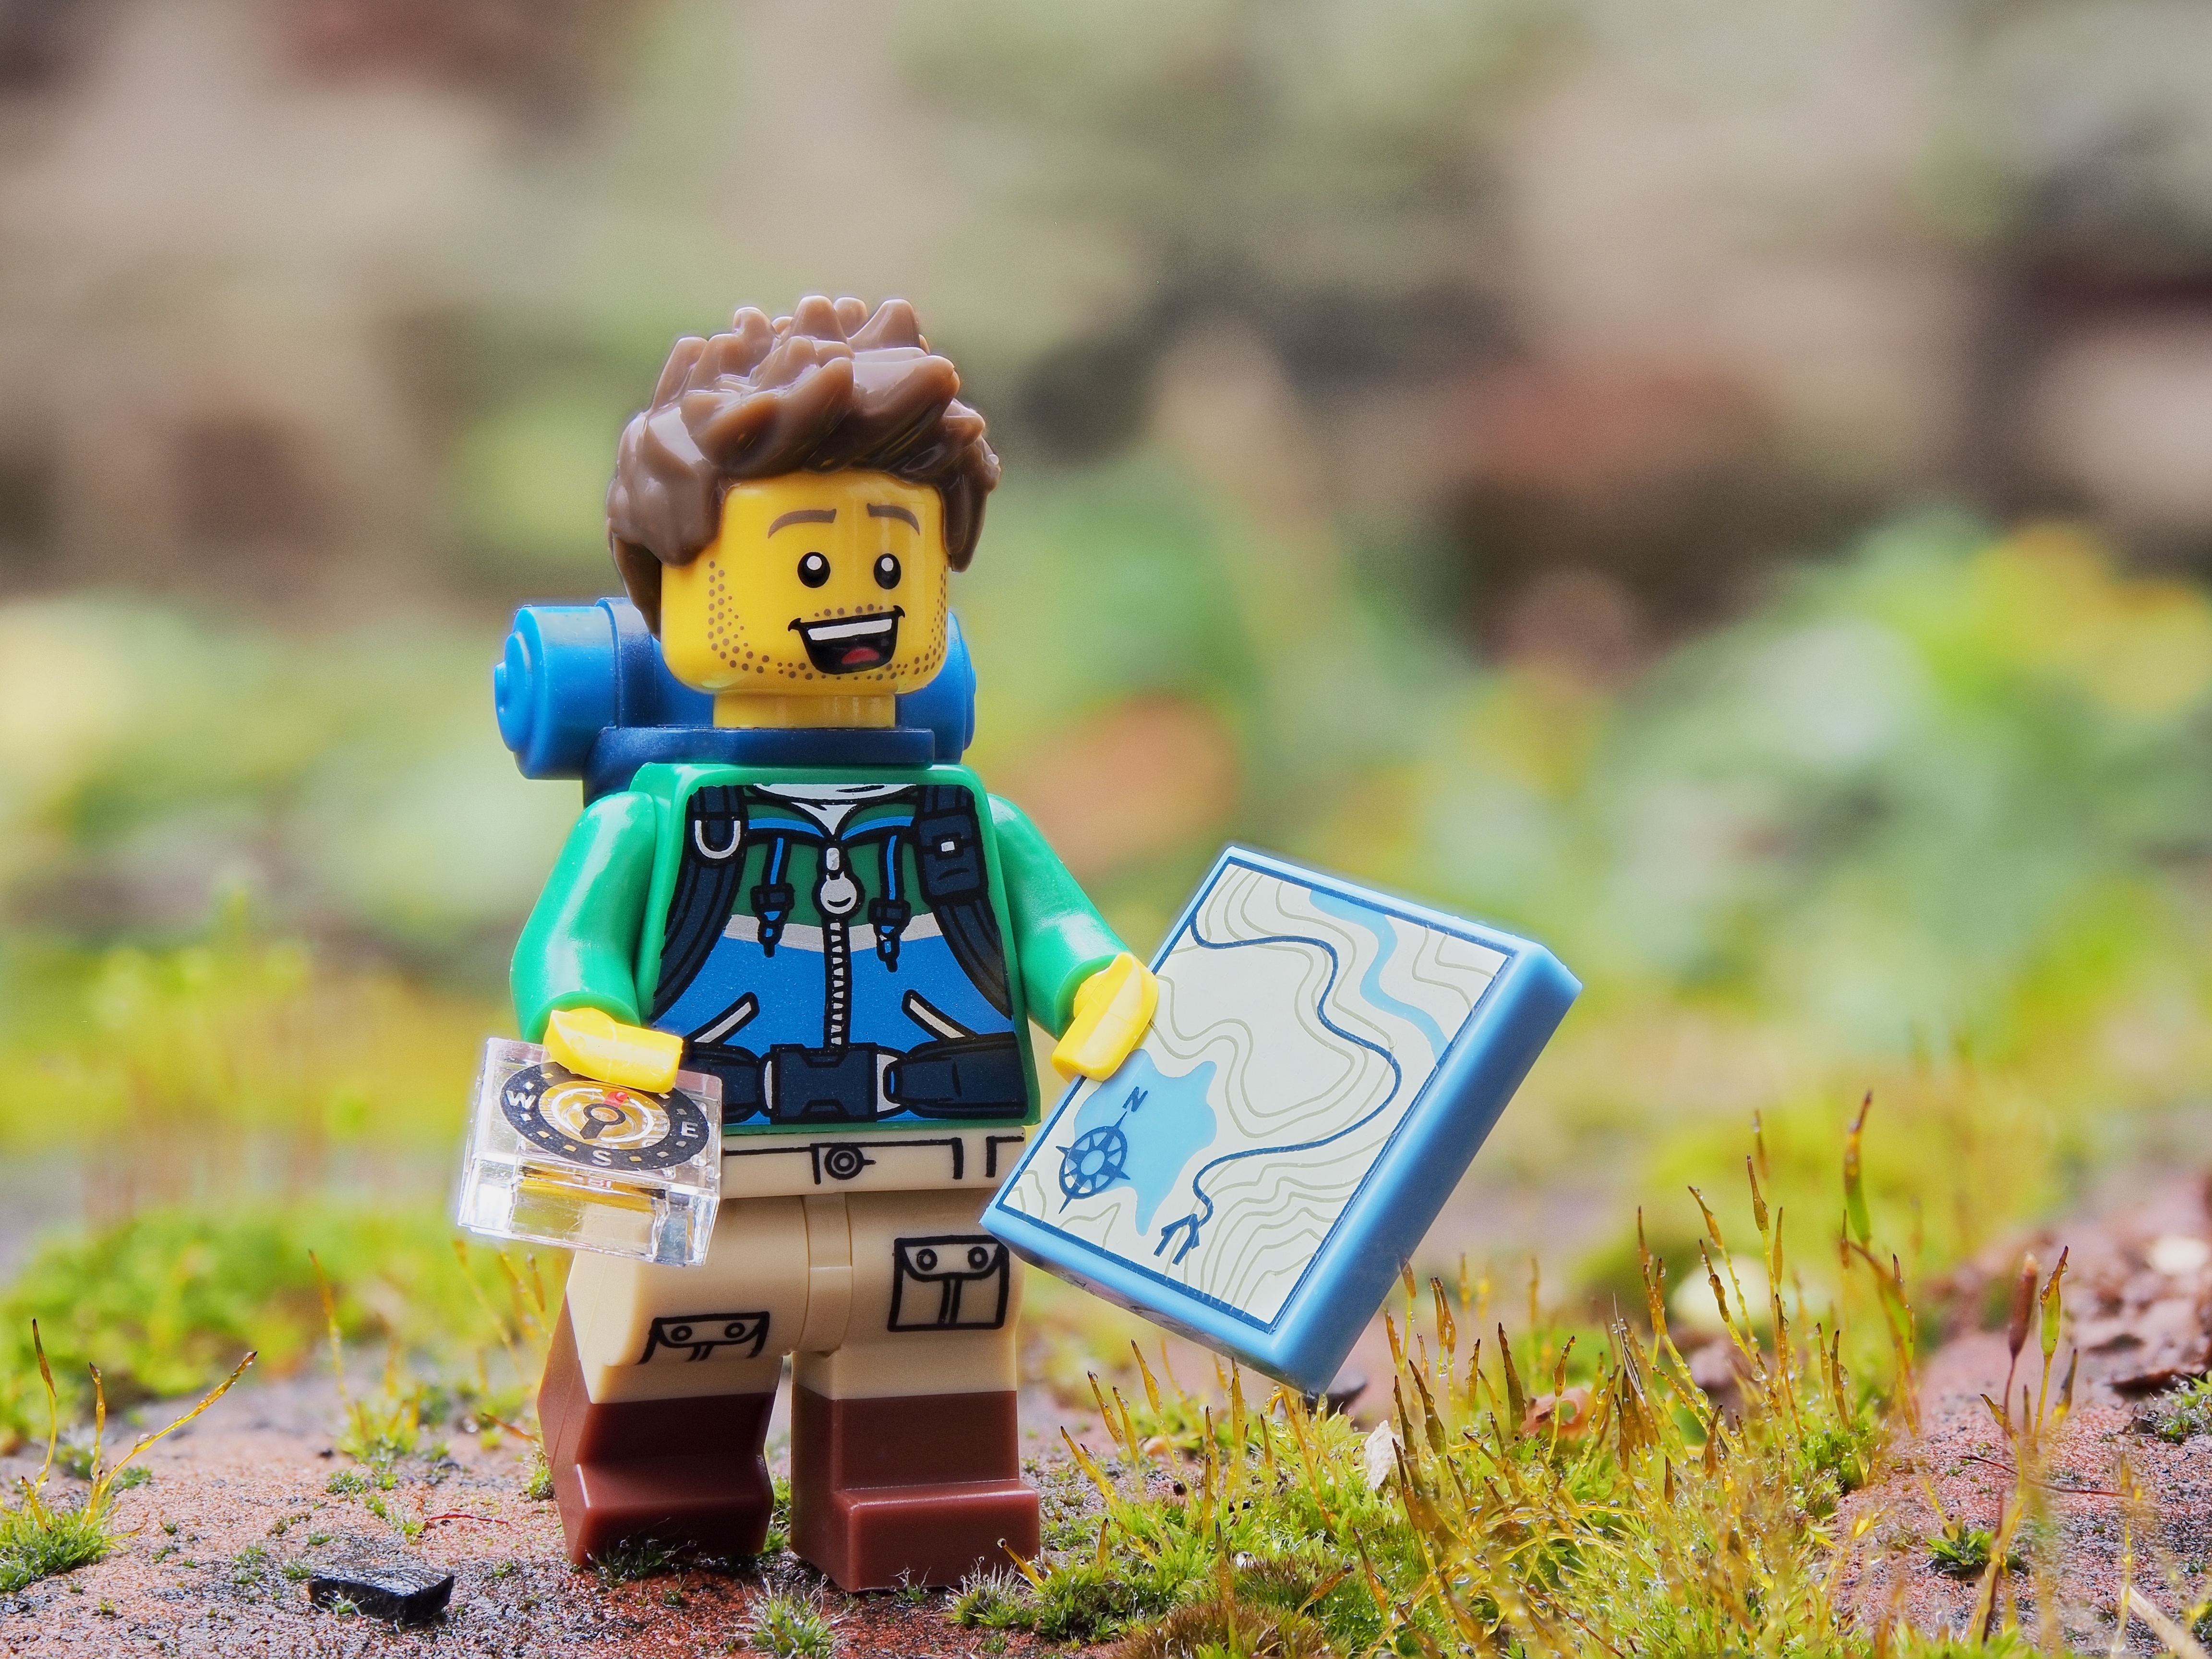
path, walking, hiking, trail, play, adventure, moss, travel, explore, hiker, walk, trek, journey, navigate, compass, exercise, toy, map, activity, stroll, rucksack, outdoors, boots, effort, lego, exploration, navigation, walker, strolling, destination, wanderer, rambler, knapsack, intrepid, orienteering, rambling